Matouš Ruml

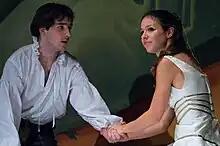
Matouš Ruml (left) in "Romeo and Juliet"

Matouš Ruml (born 4 October 1985) is a Czech actor, known mainly for his role in the TV series "Comeback".